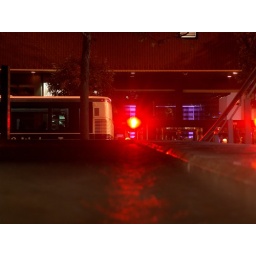
A don't walk sign with water from a fountain blurry in front.